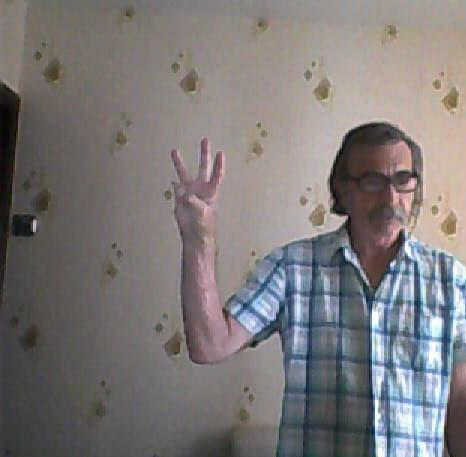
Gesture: three